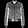
Label: Coat